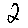
Label: 2